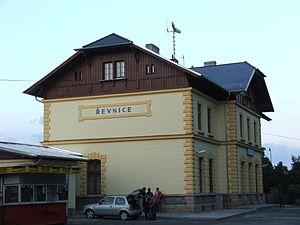
Gare de chemin de fer a Řevnice en Tchéquie